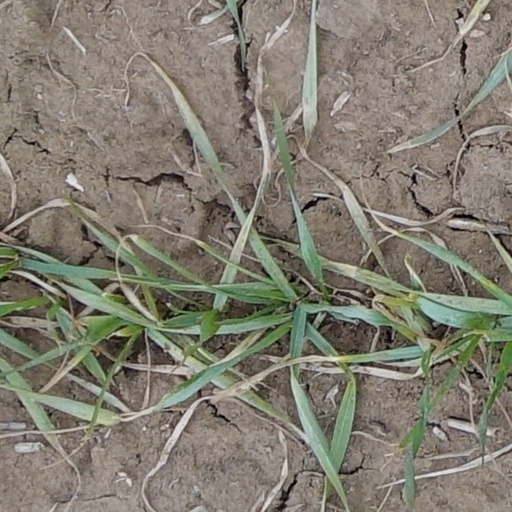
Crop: wheat